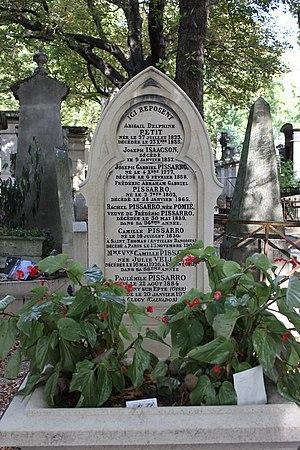
Stèle